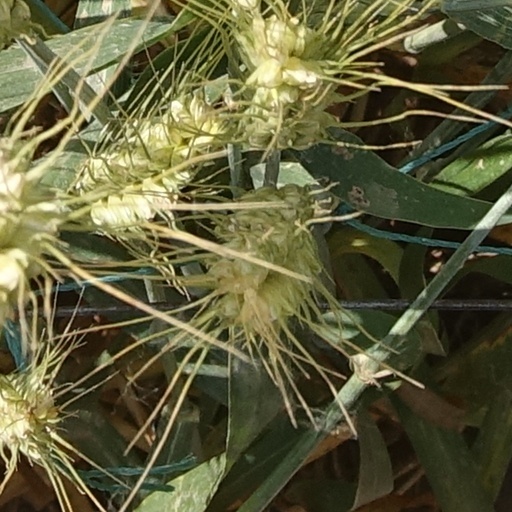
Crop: wheat